Emmanuel Arceneaux

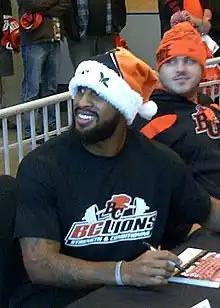
Arceneaux with the BC Lions in 2013

On May 16, 2013, Arceneaux's agent announced that Arceneaux would be returning to CFL within a week. The Lions, Toronto Argonauts and Edmonton Eskimos were all believed to have interest in the free-agent. On May 21, 2013, it was officially announced that Arceneaux had signed with the Lions, with whom he had played two seasons with before going south to the NFL. The contract was reportedly a two-year, $280,000 deal. Arceneaux was fined an undisclosed amount by the CFL following a Week 4 touchdown celebration involving props. Arceneaux used the end-zone corner post and the football to mimic putting in golf. Arceneaux gained an increasingly prominent role in the Lions offense over the next three seasons, culminating in being named a CFL All-Star in 2015 after setting (then) career highs in receptions, yards and touchdowns. Following the 2015 CFL season Arceneaux was re-signed by the Lions through the 2017 CFL season.